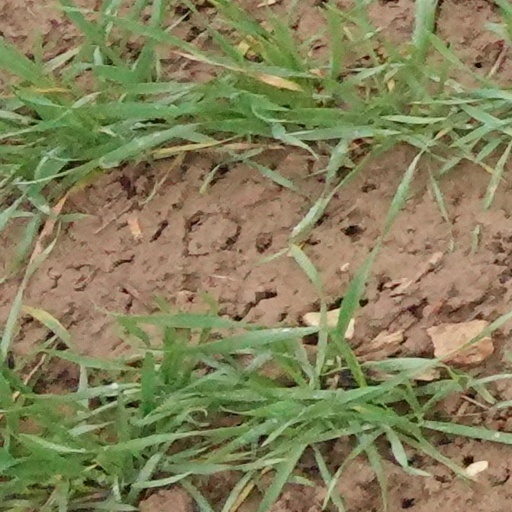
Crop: wheat